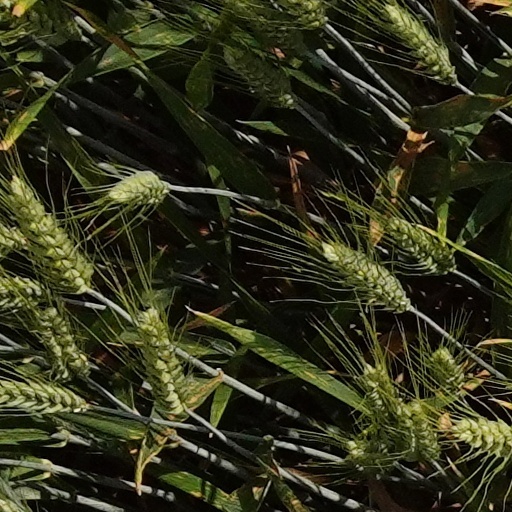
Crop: wheat